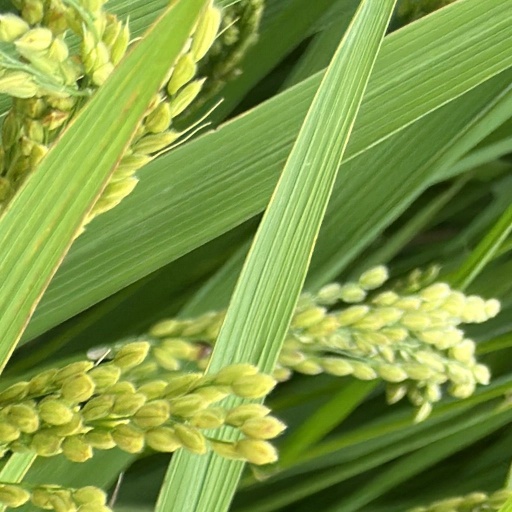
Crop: rice